Sviatopolk I of Kiev

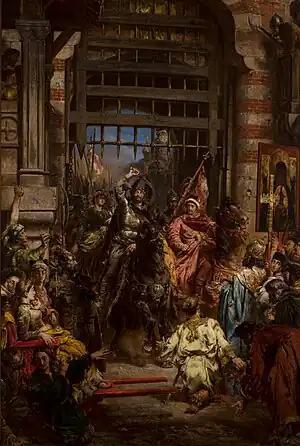
Jan Matejko, Sviatopolk (in red) with Bolesław the Brave at the Golden Gate in Kiev

Not long before Vladimir's death, Sviatopolk was freed from prison. In 1015, Sviatopolk's retinue concealed Vladimir's death from him to prevent him from claiming the Kievan throne. When Sviatopolk learned of Vladimir's demise, he seized power in Kiev almost immediately.